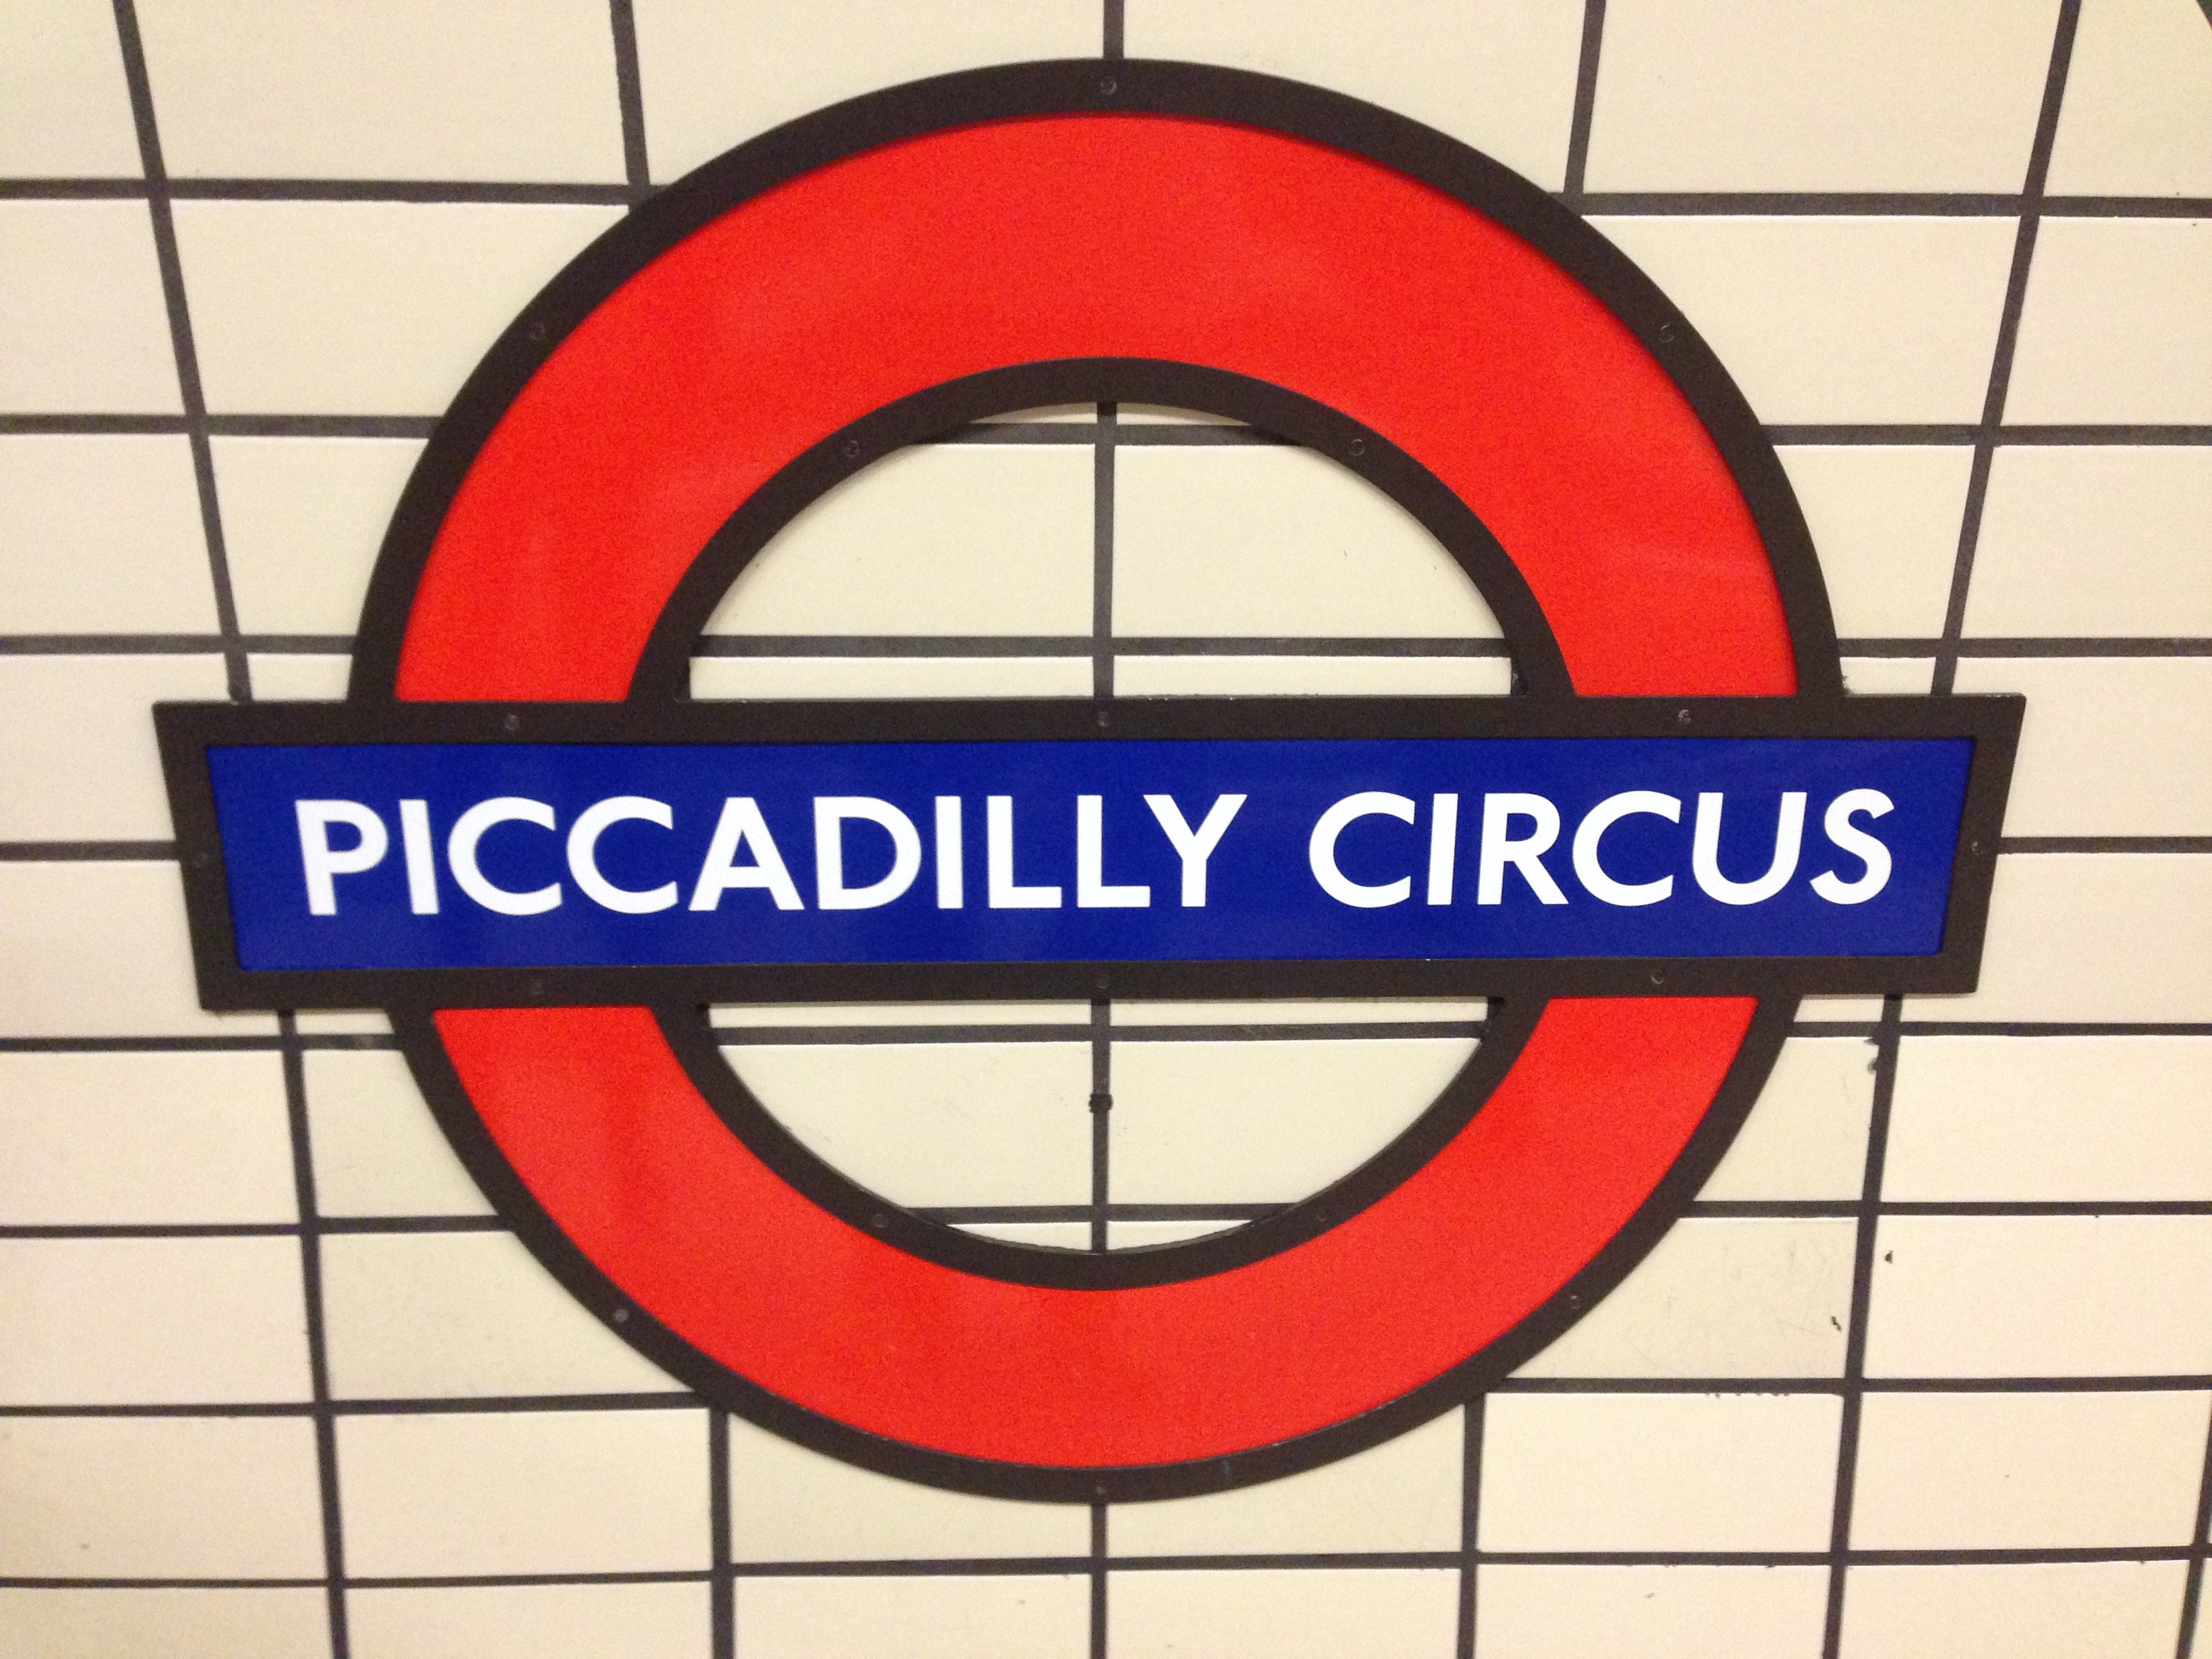
window, glass, number, metro, sign, symbol, signage, circle, neon sign, brand, font, london, piccadilly, trademark, shape, traffic sign, automotive exterior, vehicle registration plate, electronic signage, house numbering